South African Class 6E1, Series 6

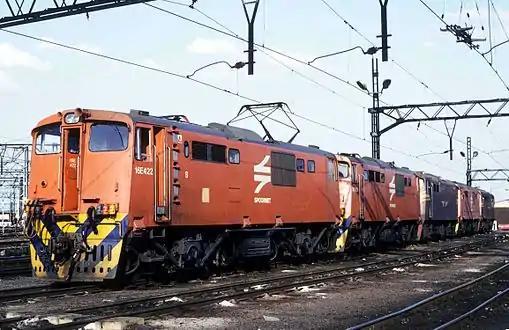
No. E1709 as Class 16E no. 16-422B, Germiston, 6 December 1991

During 1990 and 1991, Spoornet semi-permanently coupled several pairs of otherwise largely unmodified Class 6E1 units, reclassified them to Class 16E and allocated a single locomotive number to each pair, with the individual units in the pairs inscribed "A" or "B". The aim was to accomplish savings on cab maintenance by coupling the units at their no. 1 ends, abandoning the no. 1 end cabs in terms of maintenance and using only the no. 2 end cabs. Most pairs were later either disbanded with the units reverting to Class 6E1 and regaining their original numbers or rebuilt to Class 18E.